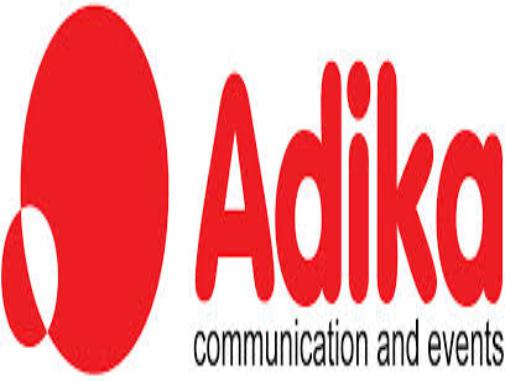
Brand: adika
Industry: Leisure